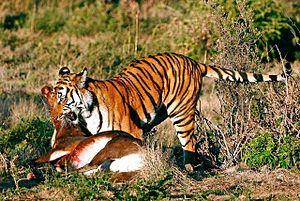
Une espèce parapluie ou espèce paravent est, en écologie une espèce dont l'étendue du territoire ou de la niche écologique permet la protection d'un grand nombre d'autres espèces si celle-ci est protégée.